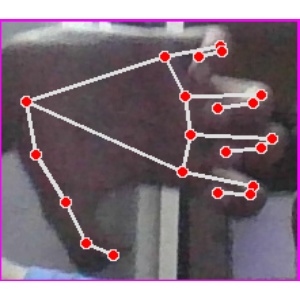
अक्षर: त